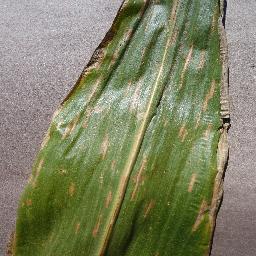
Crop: corn
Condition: (maize)_cercospora_spot_gray_spot